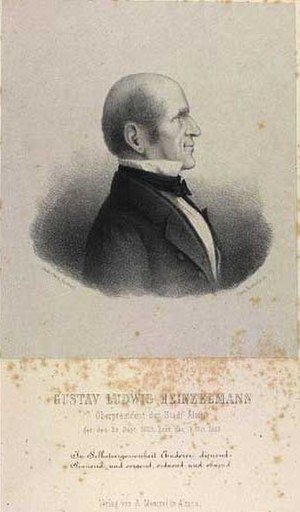
Ludwig Gustav Heinzelmann
Ludwig Gustav Heinzelmann. Litografi af Ulrich von Baudissin
Ludwig Gustav Heinzelmann var en holstensk overpræsident i Altona.